Margaret Eleanor Parker

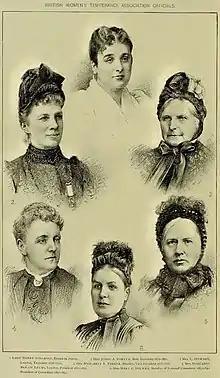
(1) Lady Henry Somerset, President 1890-92 (2) Miss Jessie A. Fowler, Hon. Secretary 1879-1892 (3) Mrs. L. Stewart, London, Treasurer 1878-1892 (4) Mrs. Margaret E. Parker, Dundee, First President 1876-1877 (5) Mrs. Margaret Bright Lucas, London, President 1877-1890 (6) Miss Mary E. Docwra, Member of National Committee 1883-1890, President of Committee 1890-1892

Active as she had always been in reforms, the Crusade movement stirred Parker as nothing else had ever done. The presentation of her temperance petition to the authorities of Dundee struck the key-note for the United Kingdom, aroused Christian women to a sense of their responsibility, and led to the organization of temperance unions in Dundee and many other towns. The press having brought to her the name of Mother Stewart of Ohio, as prominently connected with the Crusade, Parker invited her to Scotland, and arranged a temperance trip for her which greatly enlisted the public interest, and from which resulted a meeting in April 1876, at Newcastle-on-Tyne. Delegates from all parts of the UK were present. Women who had never spoken on a platform before spoke with fluency and convincing earnestness, and proceeded, with all due observance of parliamentary forms, to organize the "British Women's Christian Temperance Union." Parker was elected president of this new society, and was sent as a delegate to the Woman's International Temperance Convention which met in the Academy of Music, Philadelphia, in June 1876. There, Parker was unanimously elected President of the International WCTU, the avowed object of which was "to spread a temperance Gospel to the ends of the earth."